K. M. Nanavati v. State of Maharashtra

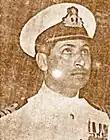
Cmdr. Nanavati in 1959

Kawas Manekshaw "K. M." Nanavati (May 1925 — 24 July 2003), a Parsi, was a Commander in the Indian Navy who had settled in Bombay with Sylvia (née King), his English-born wife and their two sons and a daughter.